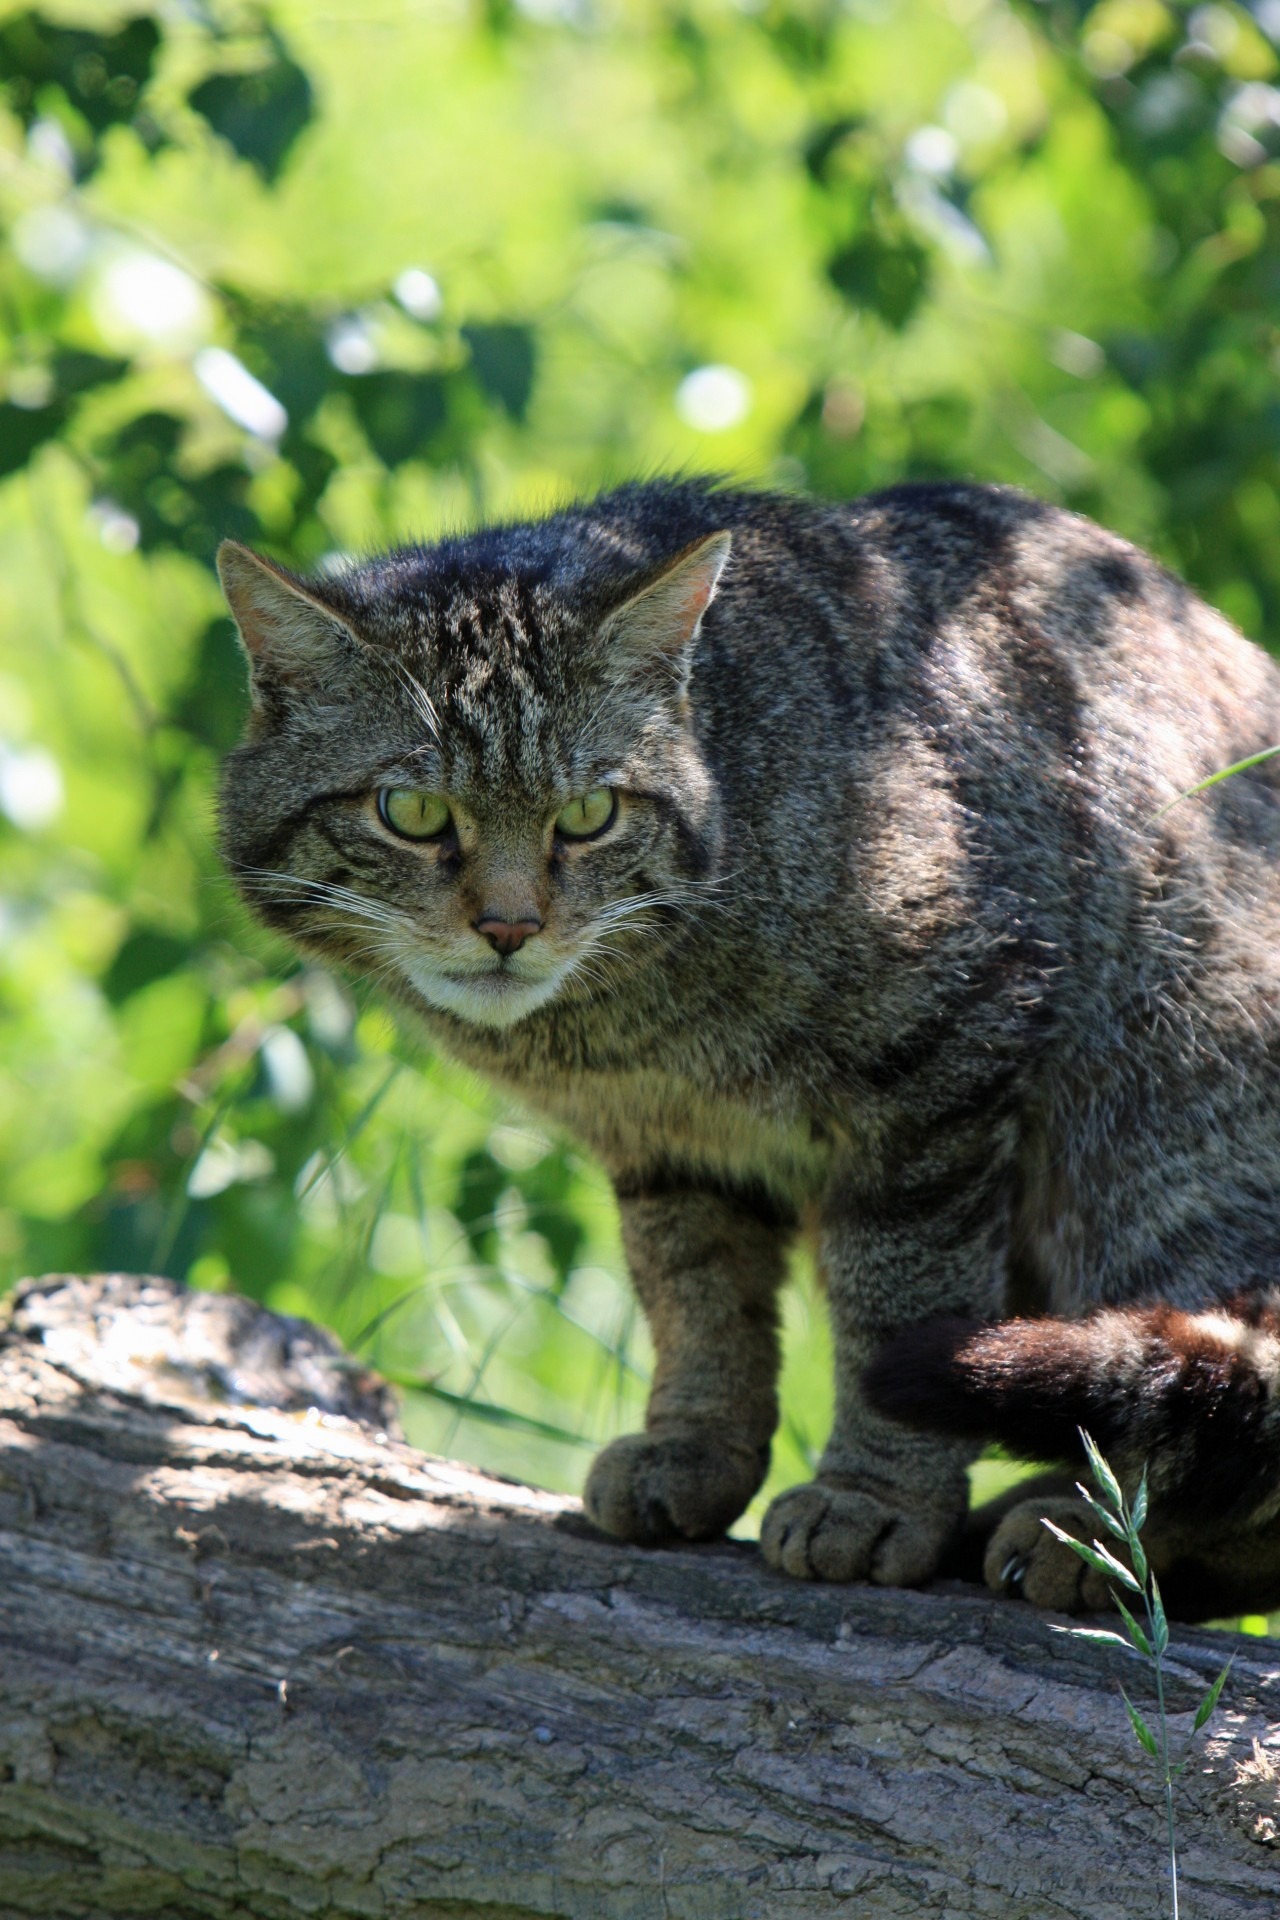
grass, animal, wildlife, wild, green, kitten, cat, feline, tabby, mammal, fauna, close up, eyes, whiskers, vertebrate, beautiful, scottish, watching, prey, tabby cat, green eyes, european shorthair, wild cat, green eyed, small to medium sized cats, cat like mammal, scottish wild cat